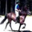
Label: horse